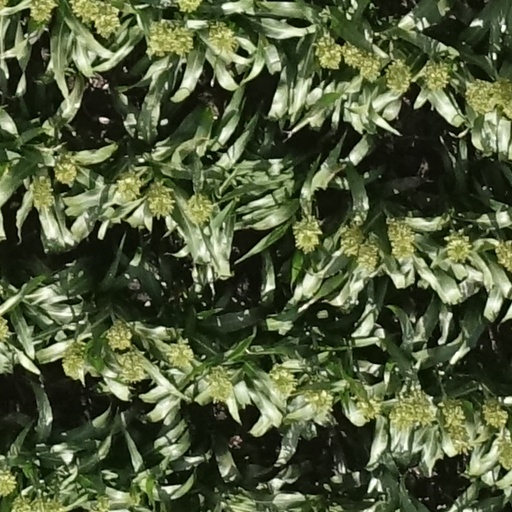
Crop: sorghum